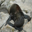
Label: seal